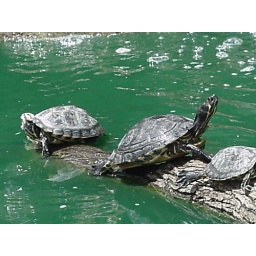
that green dye they put in the water can't possibly be good for them